Halina Jałowiec

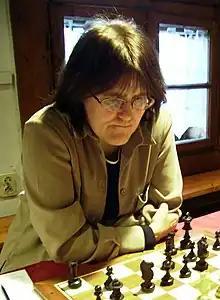
Halina Jałowiec in 2007

Halina Jałowiec (née Maziarka; born 24 July 1960) is a Polish chess Woman FIDE Master (WFM) (1986).